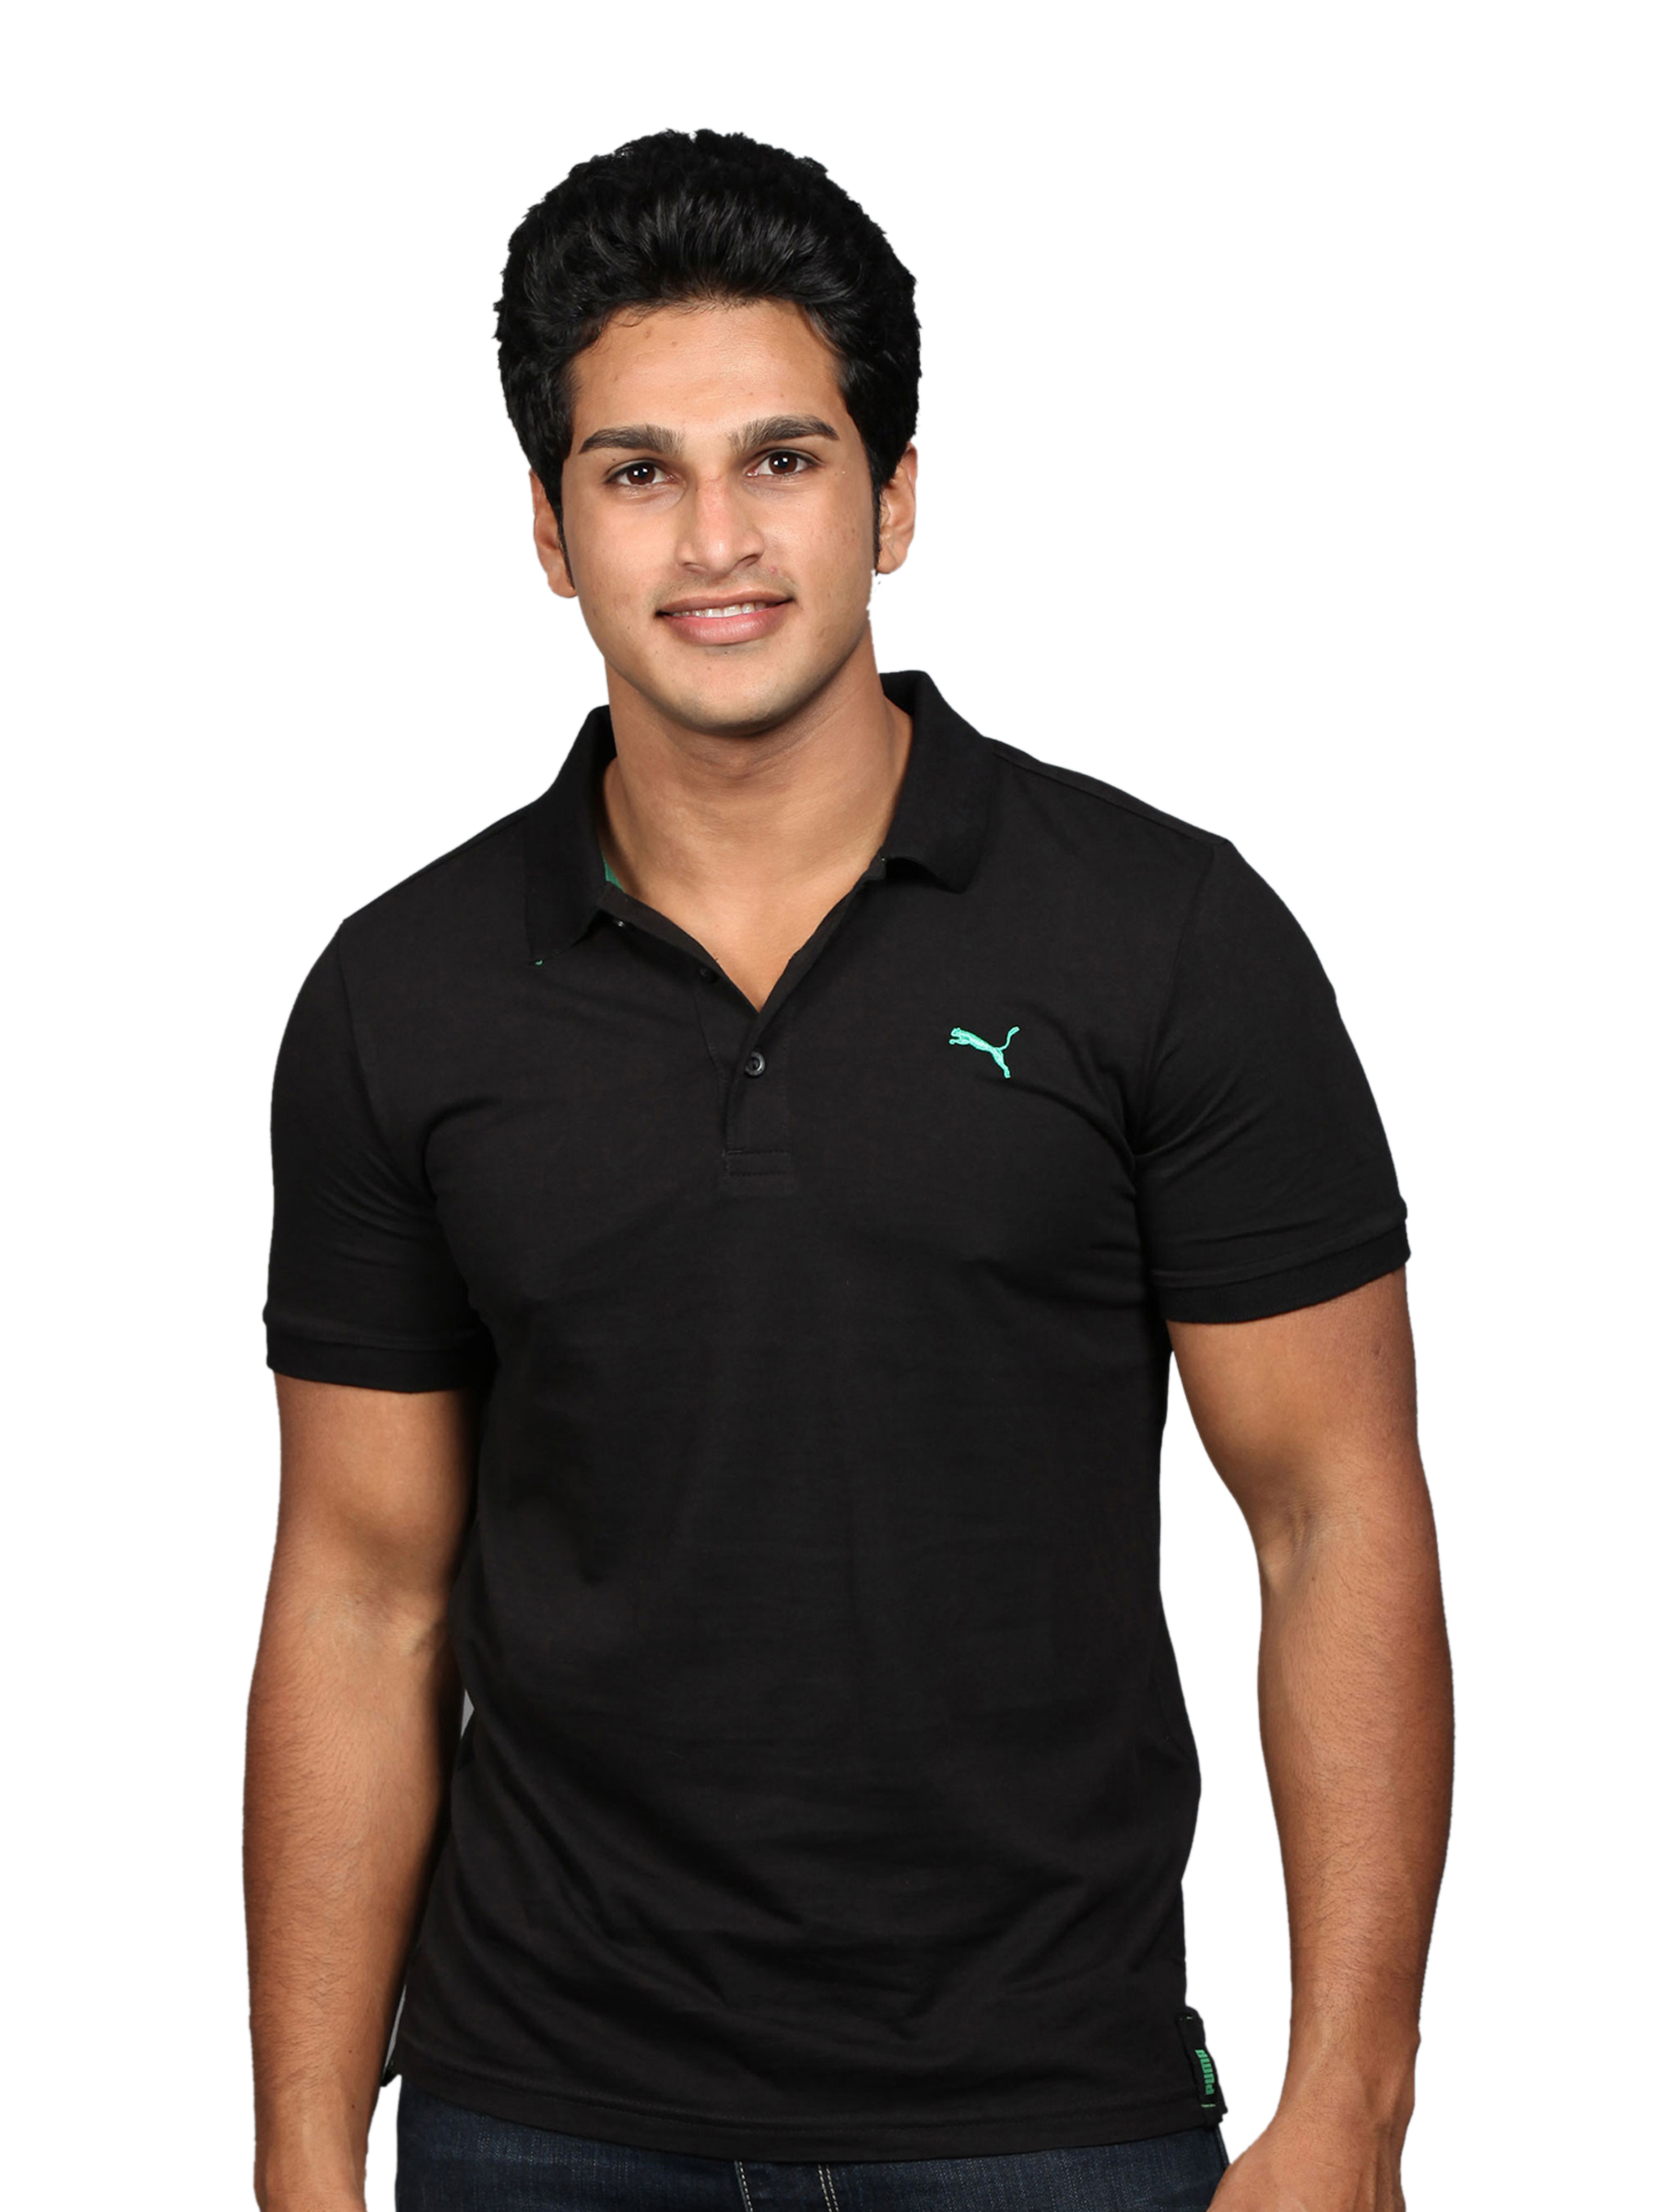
Puma Men's Jersey Black Polo T-shirt
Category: Apparel / Topwear / Tshirts
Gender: Men
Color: Black
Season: Fall 2010
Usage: Casual